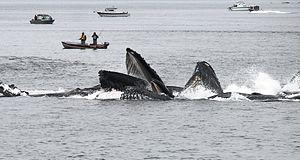
Un planctonivore, planctotrophe ou planctophage est un animal se nourrissant de plancton. Sont planctivores divers poissons et certains mammifères marins tels la baleine bleue.